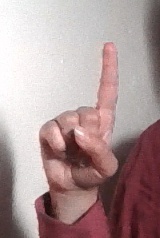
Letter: bb